Johann Reinhard Blum

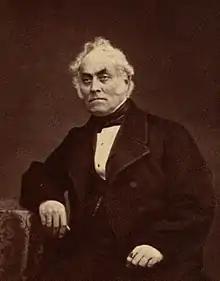
Johann Reinhard Blum, c. 1860

Johann Reinhard Blum (28 October 1802, Hanau – 21 August 1883, Heidelberg) was a German mineralogist.